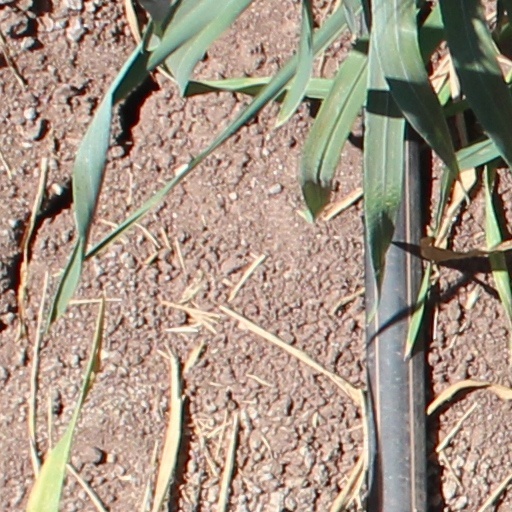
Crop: wheat